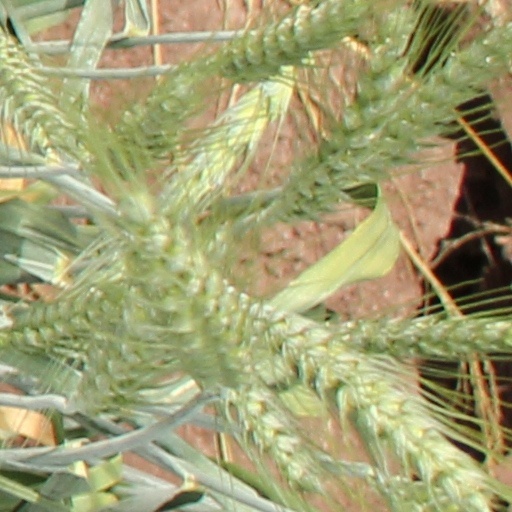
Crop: wheat